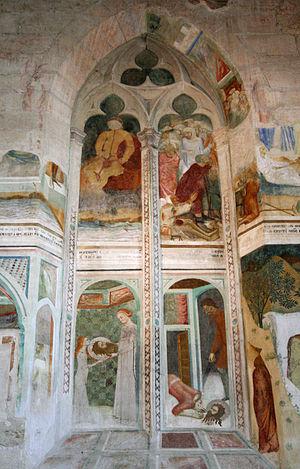
Fresque de Matteo Giovannetti peintes vers 1355 dans la chapelle des fresques de la chartreuse de Villeneuve-lès-Avignon représentant des scènes de la vie de saint Jean-Baptiste.
La chartreuse Notre-Dame-du-Val-de-Bénédiction est une ancienne chartreuse datant du Moyen Âge, située à Villeneuve-lès-Avignon, dans le département du Gard en région Occitanie.